Réda Rabeï

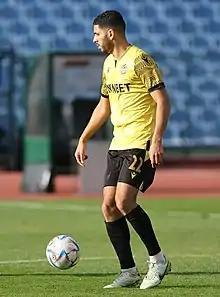

Réda Rabeï (born 12 July 1994) is a French professional footballer who plays as a midfielder for Championnat National 3 club Pays de Cassel. He was a professional futsal player and France Futsal international, where he played as a goalkeeper, before switching to football.